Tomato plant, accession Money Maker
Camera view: horizontal (90 deg, fisheye); turntable rotation: 30 degrees
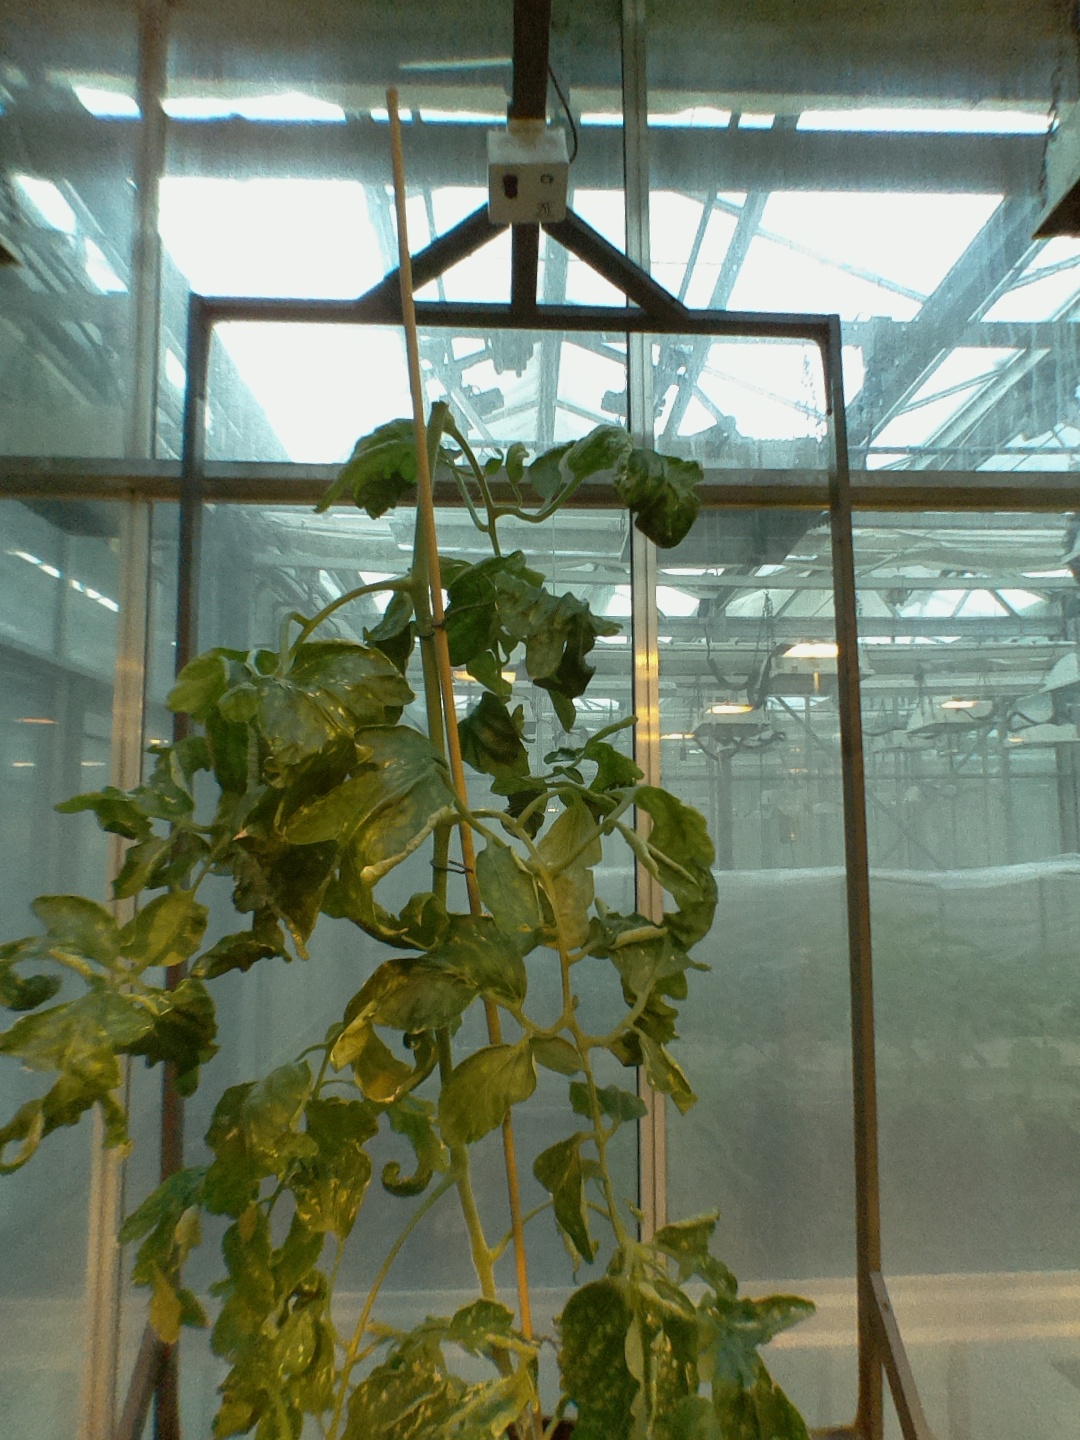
BBCH growth stage 52: 2 inflorescences visible